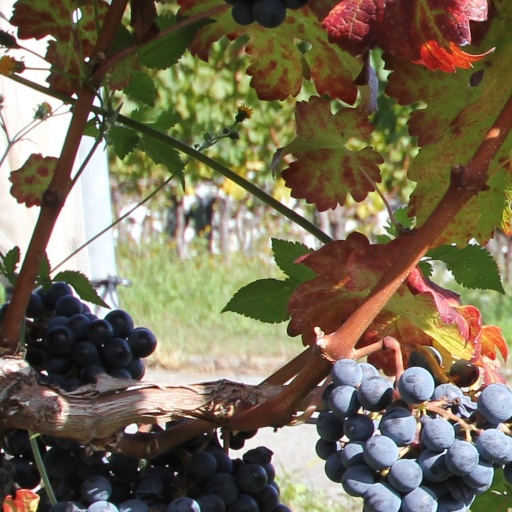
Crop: grape